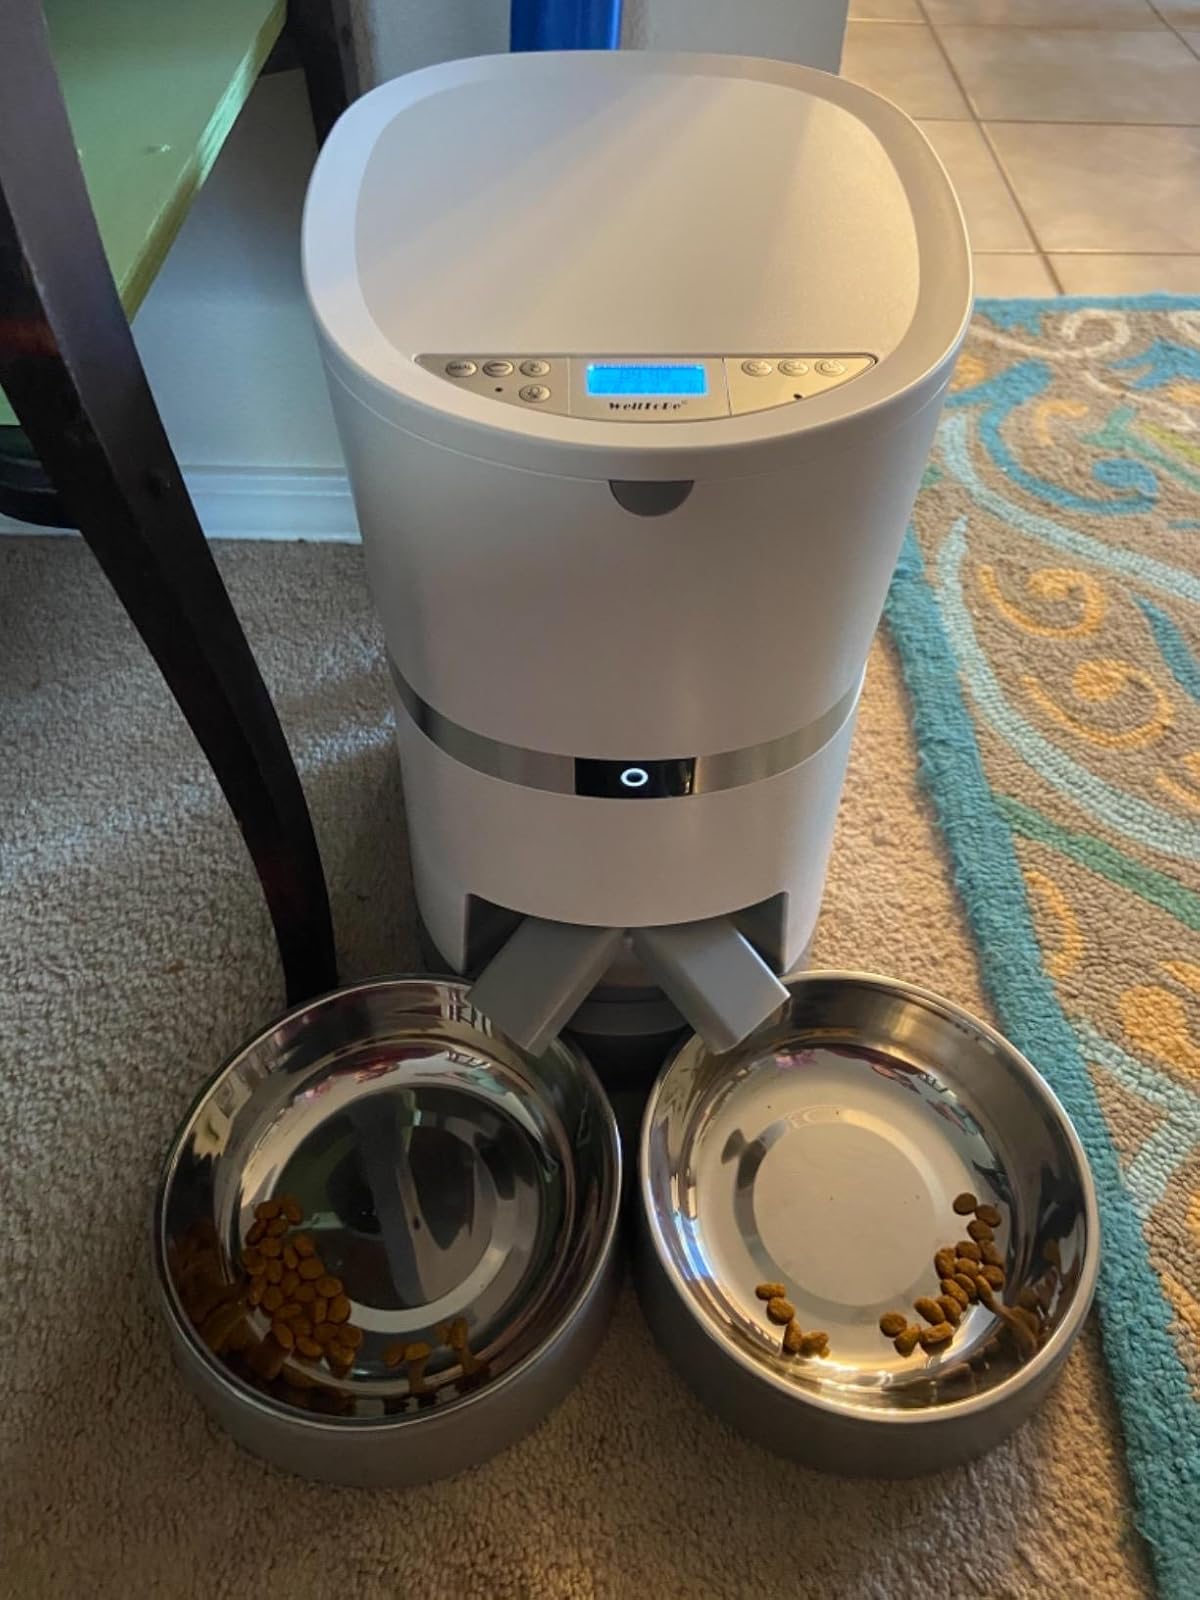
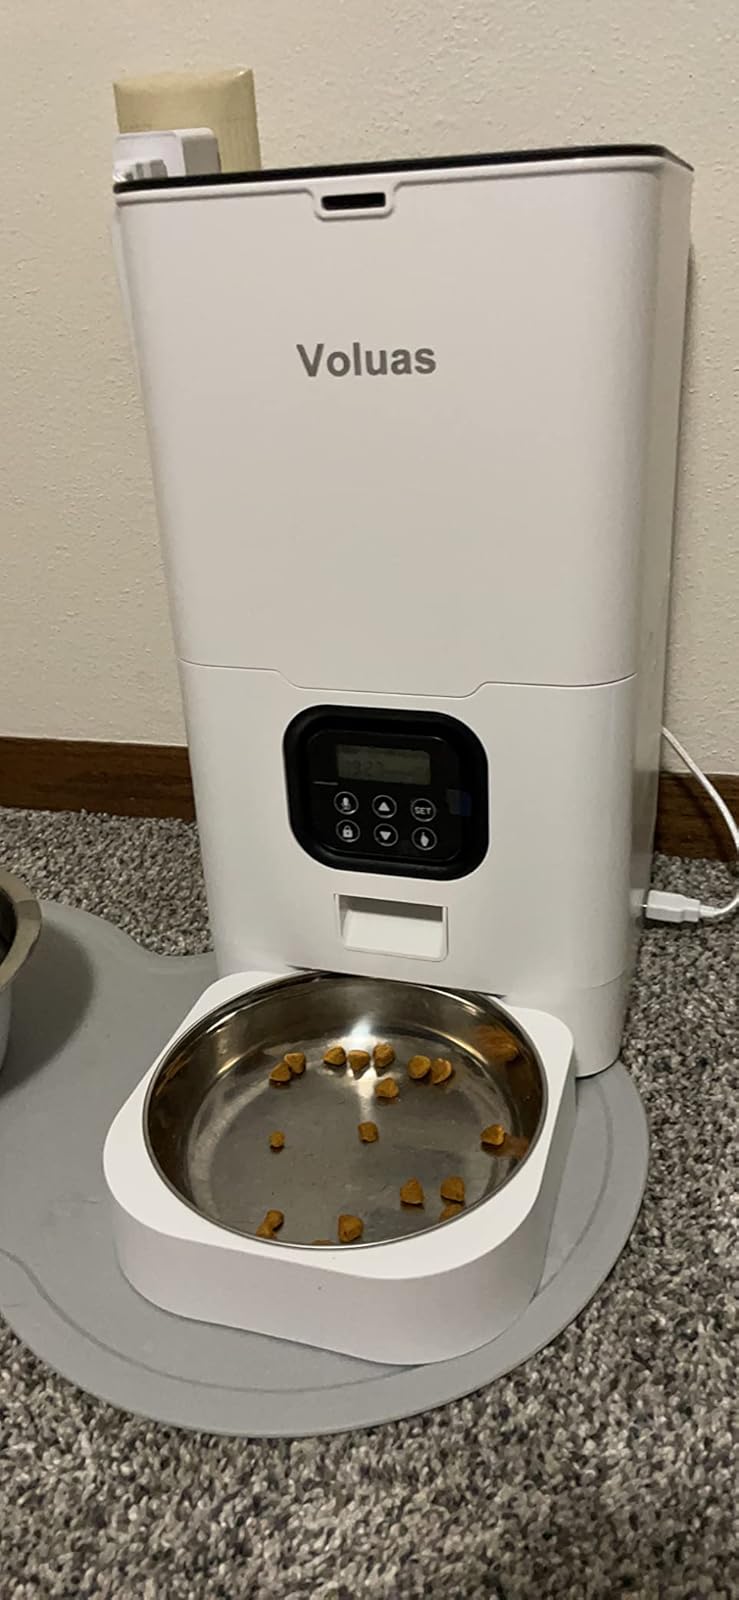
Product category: items_feeder
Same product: no